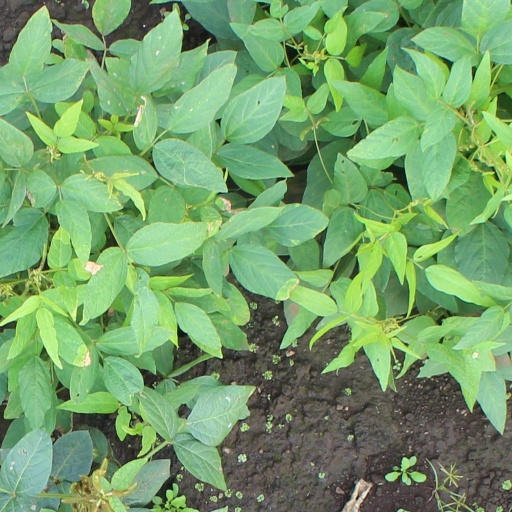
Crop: soybean